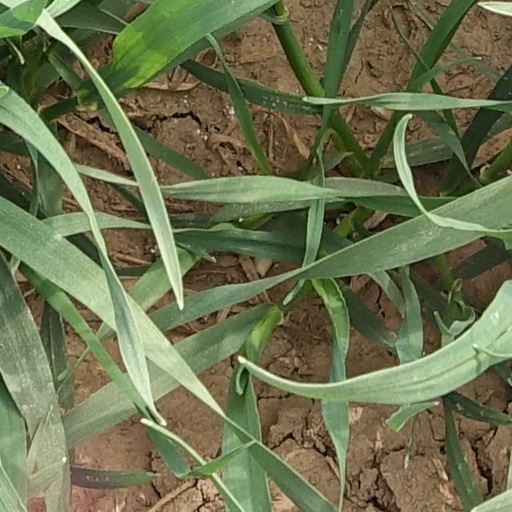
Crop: wheat